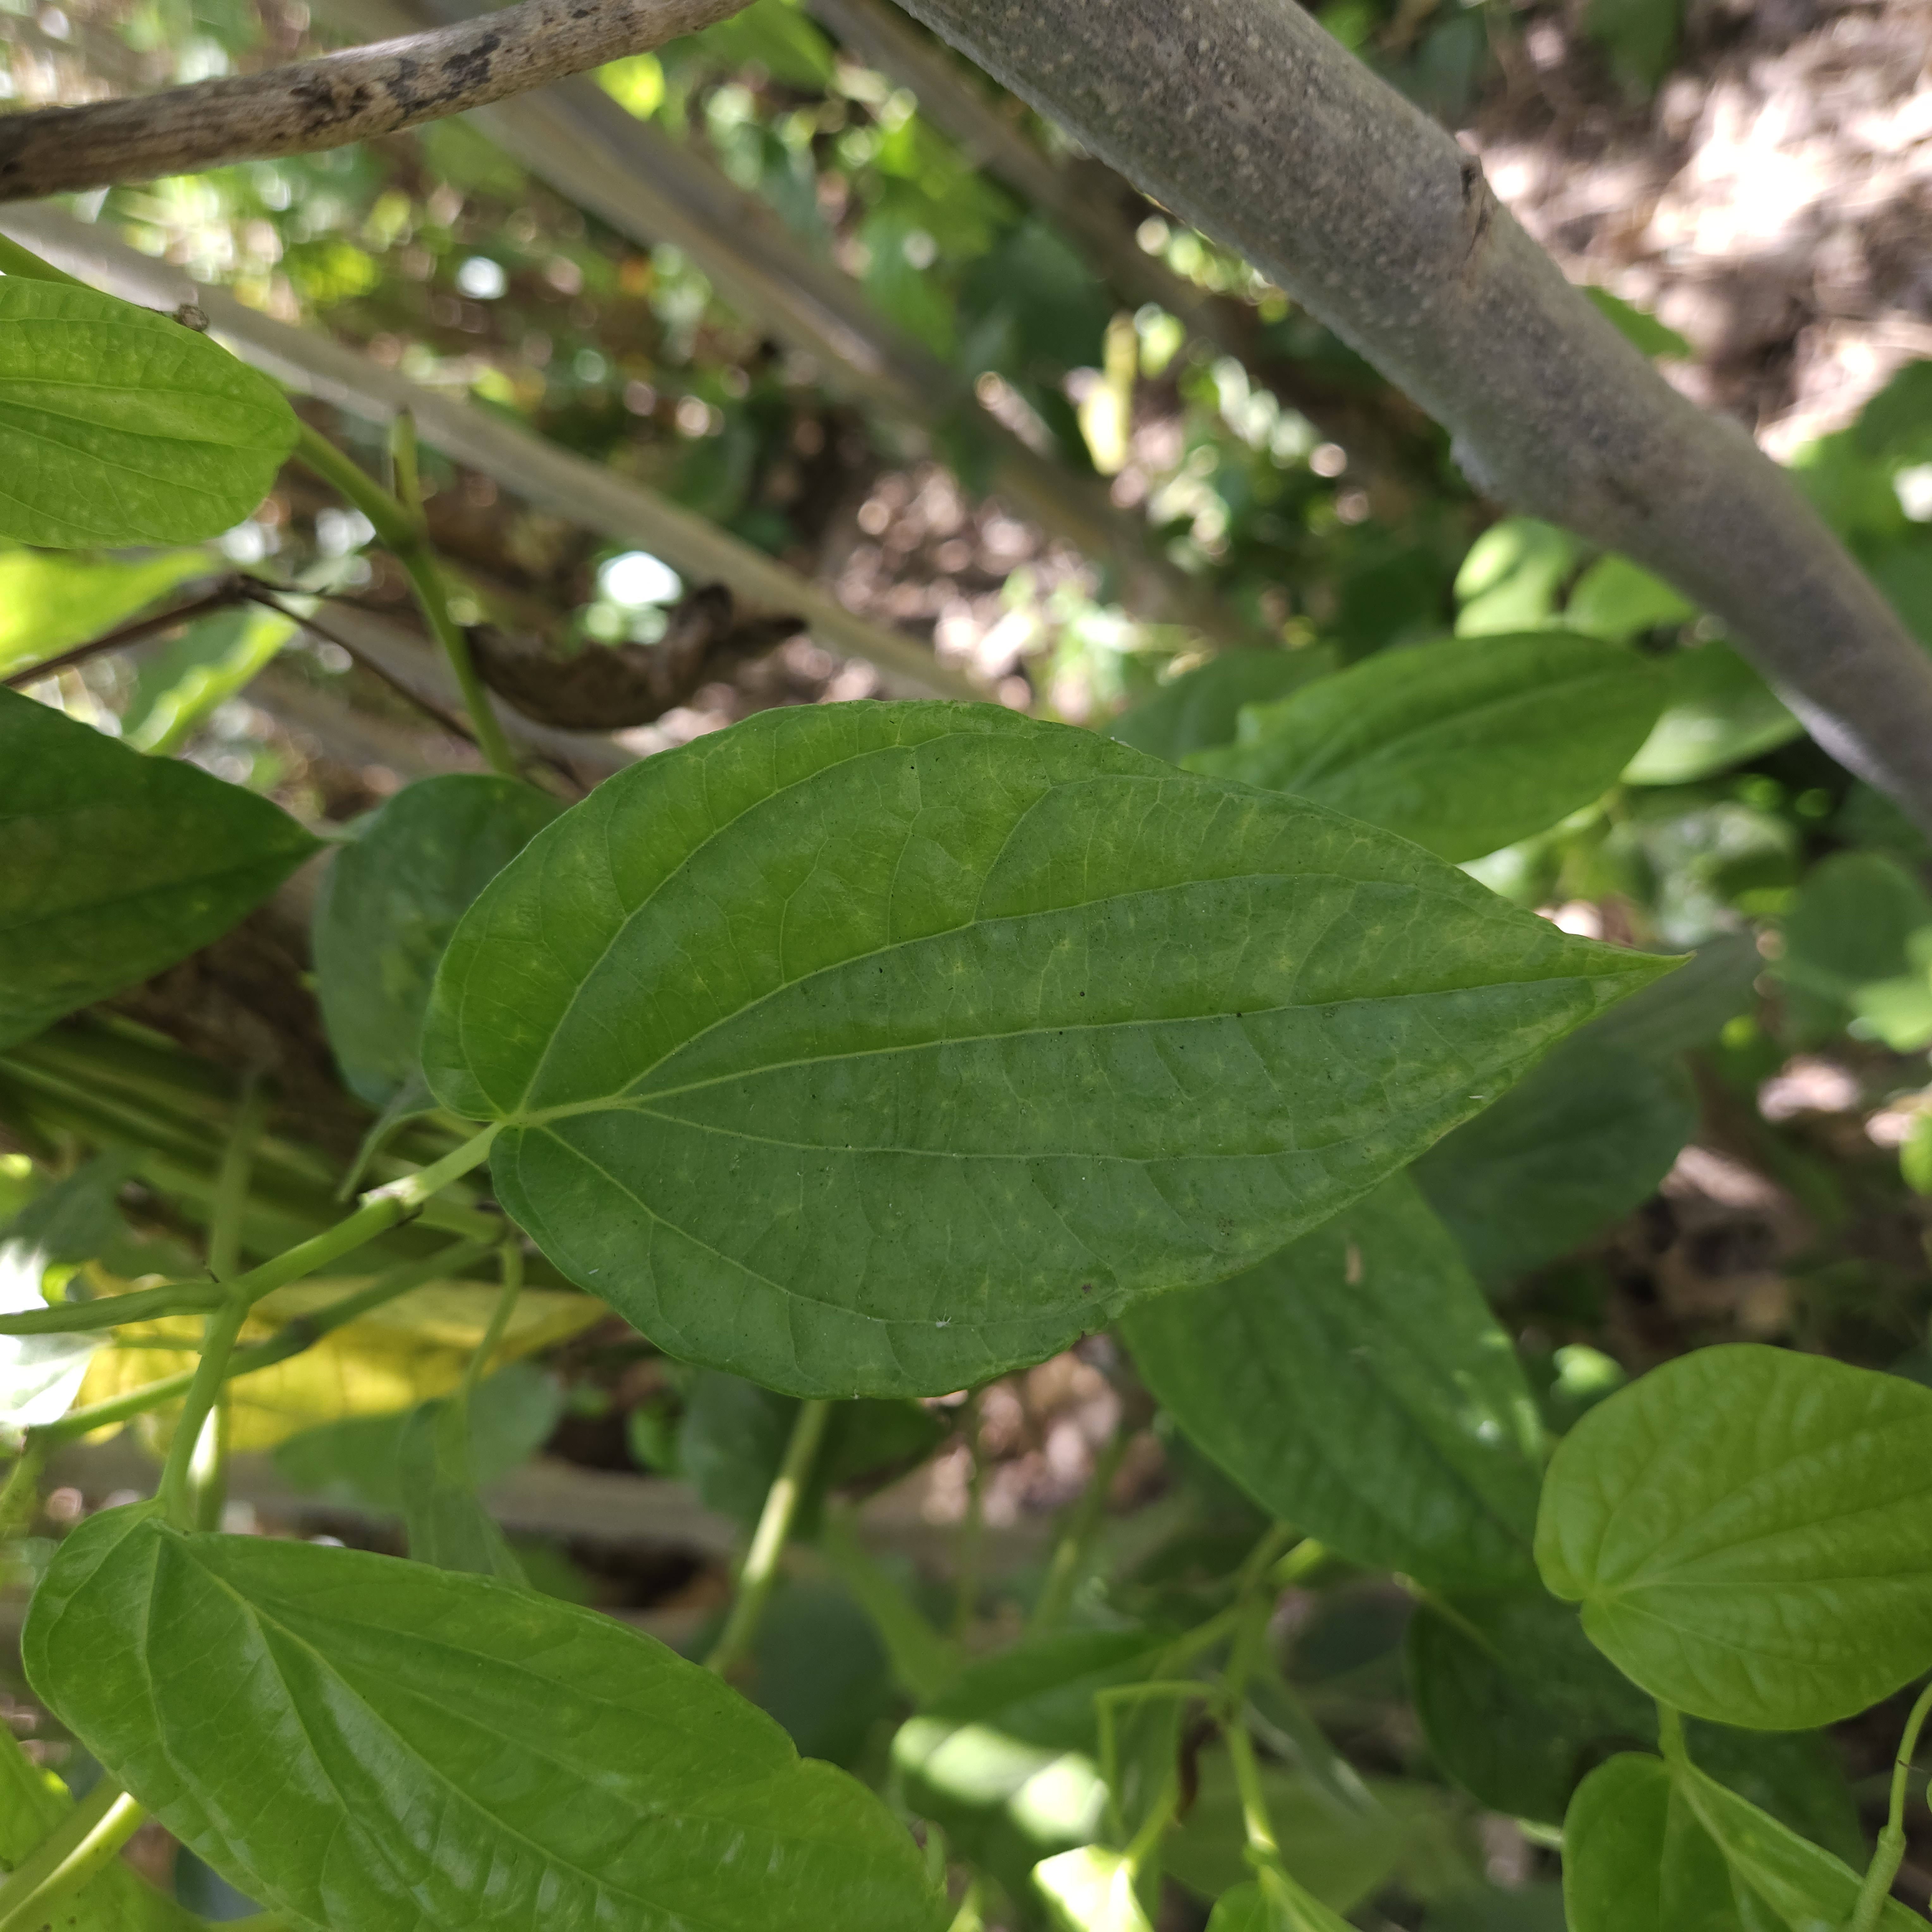
Label: Healthy